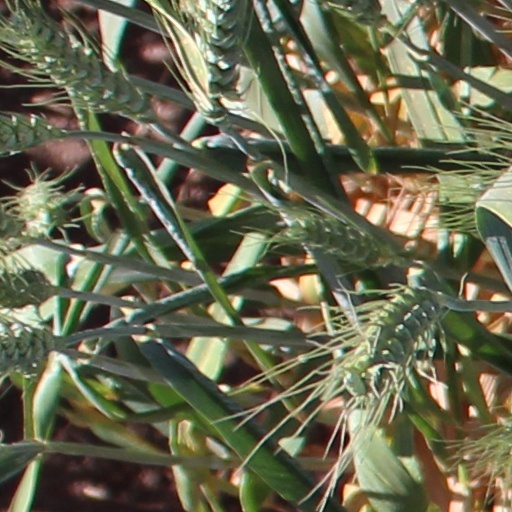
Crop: wheat